Doni Tondo

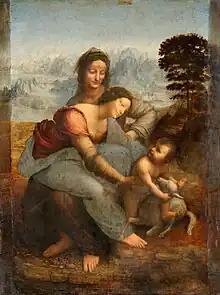
The "Doni Tondo" was influenced by an early version of Leonardo da Vinci's "The Virgin and Child with St. Anne". This is the completed version, painted in 1510.

The composition is, most likely, partially influenced by the cartoon (a term referring to a detailed later-stage preliminary drawing) for Leonardo da Vinci's "The Virgin and Child with St. Anne". Michelangelo's Holy Family forms a tight, separated group in the centre foreground of the image, with the Virgin's figure constructing a typical Renaissance pyramid or triangle. Michelangelo saw the drawing in 1501 while in Florence working on the "David".